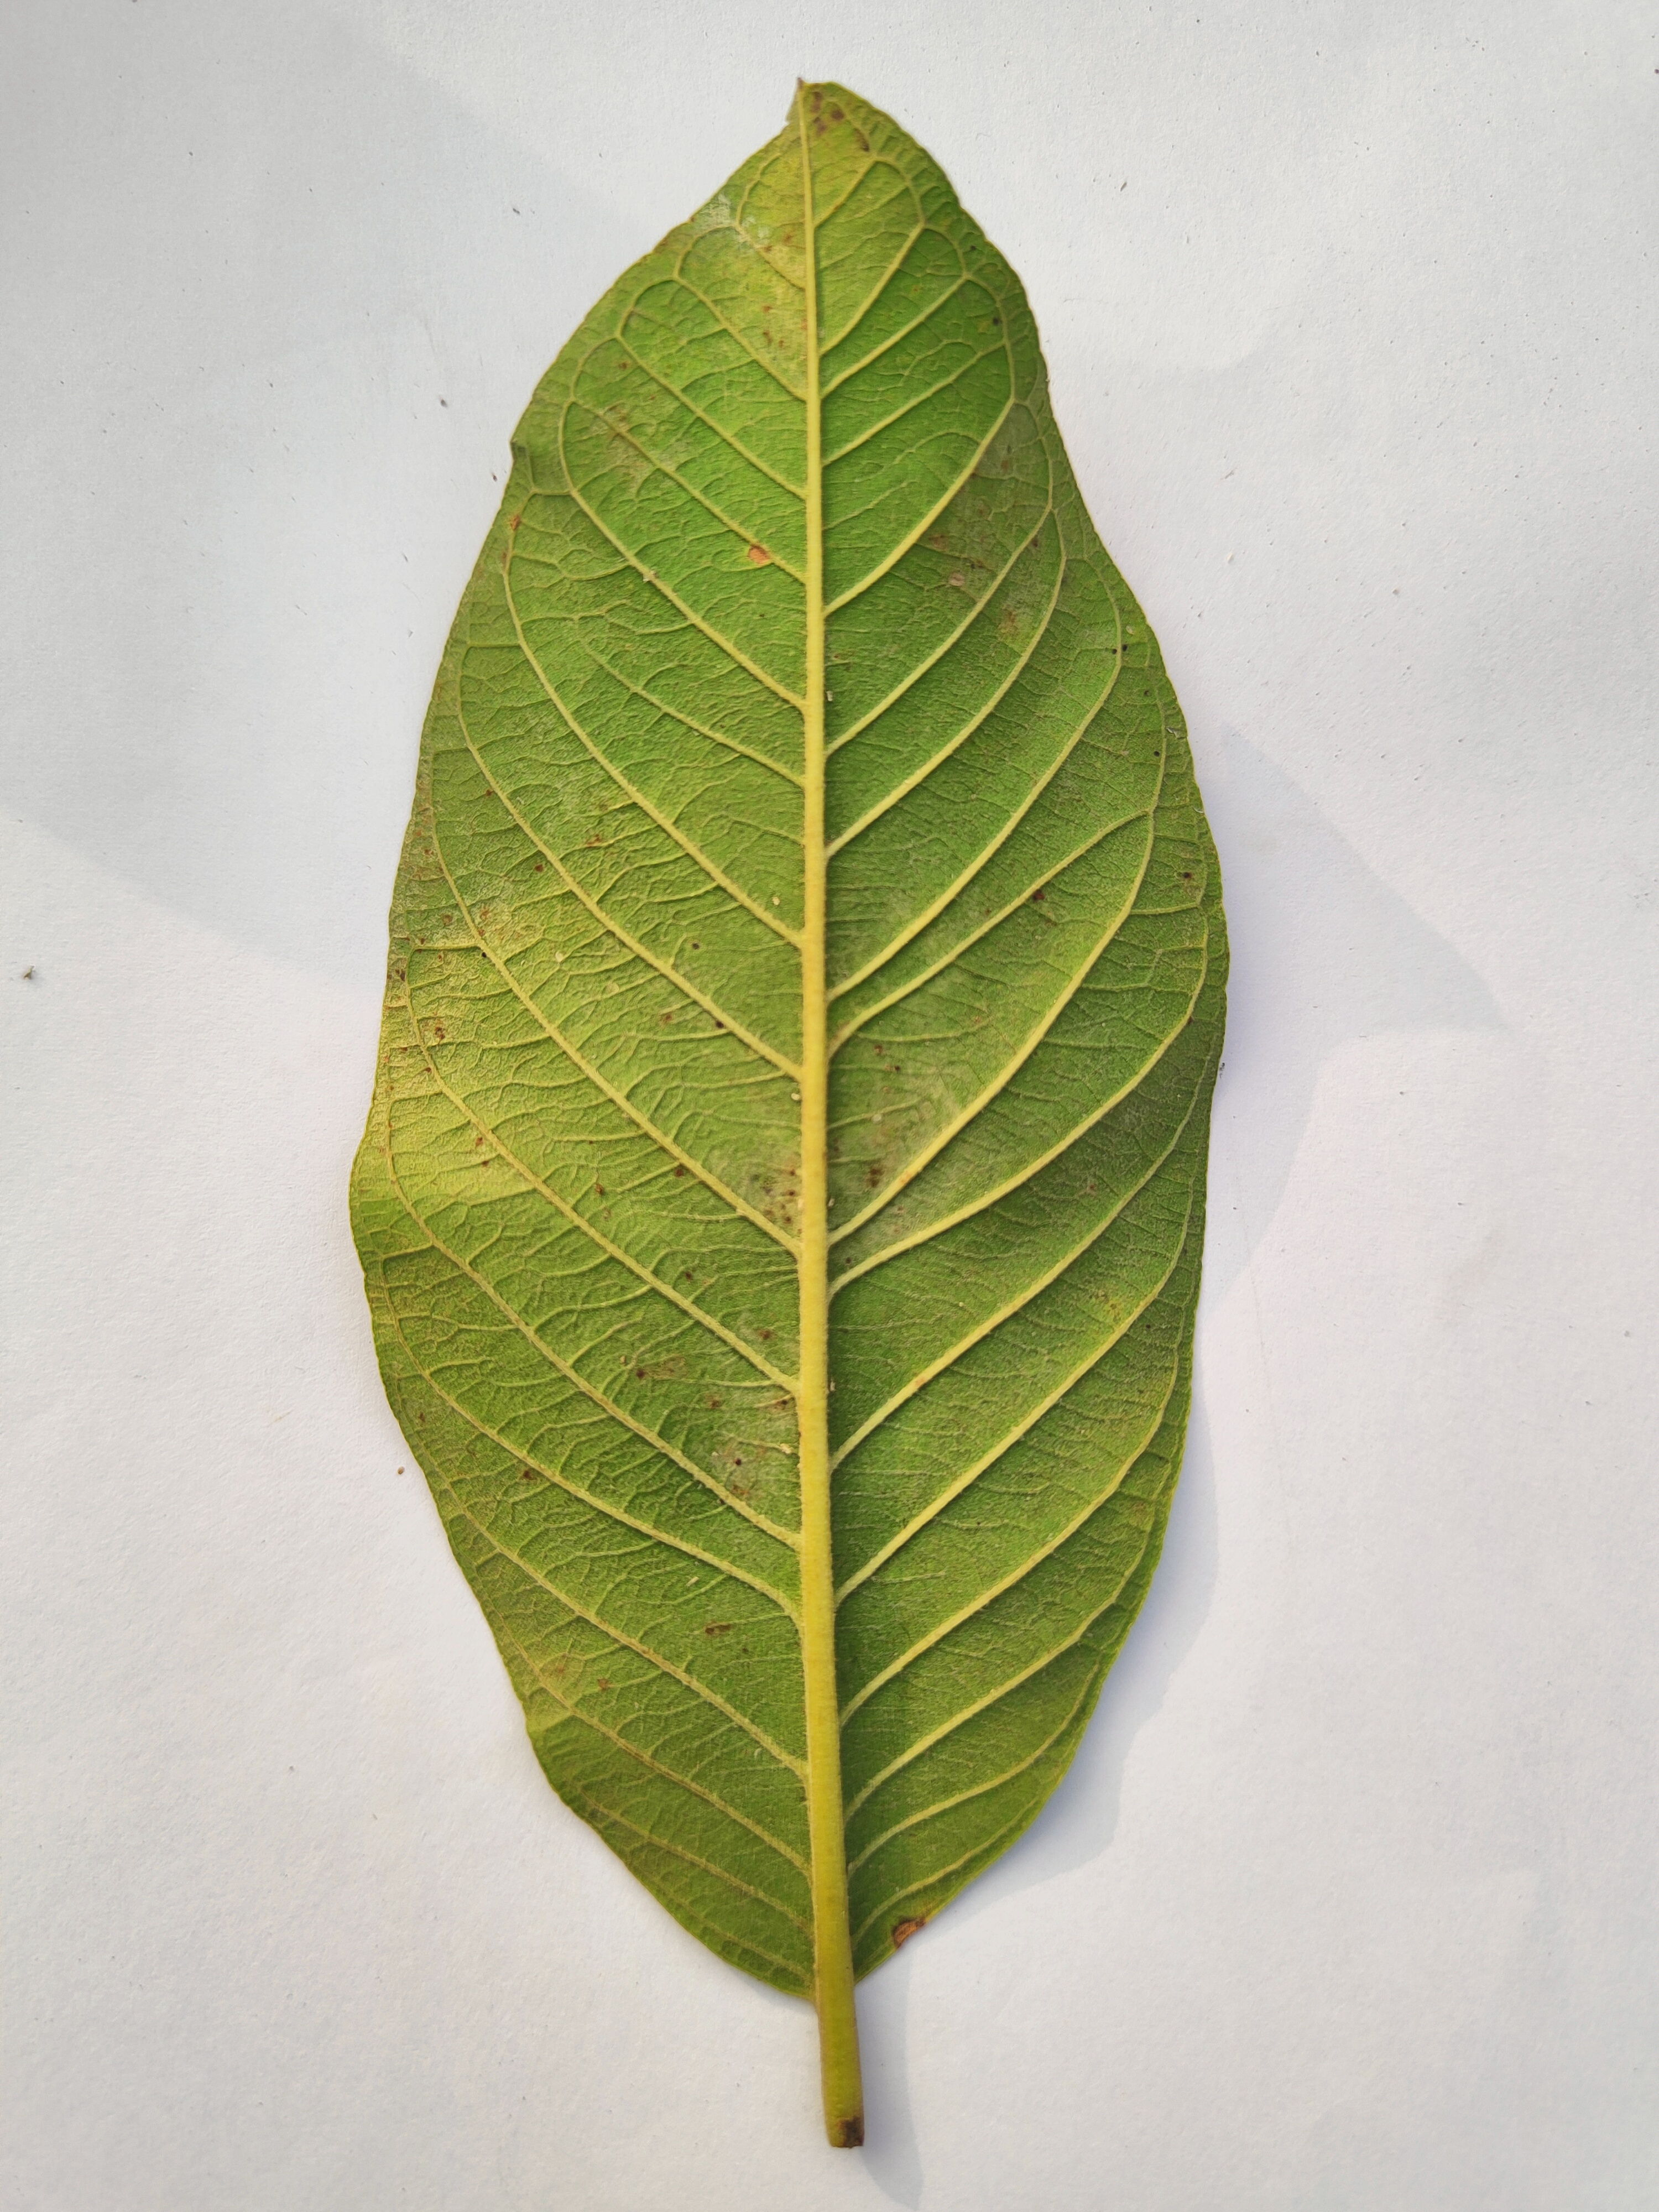
Leaf variety: Guava